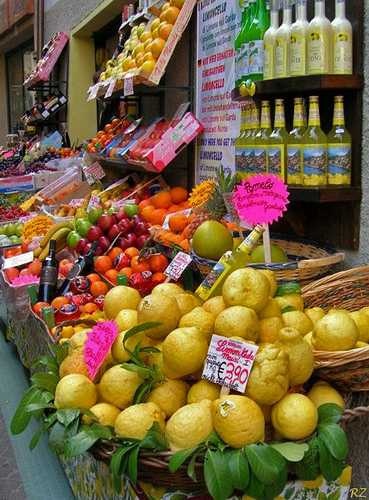
Label: Lemon